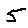
Label: 5